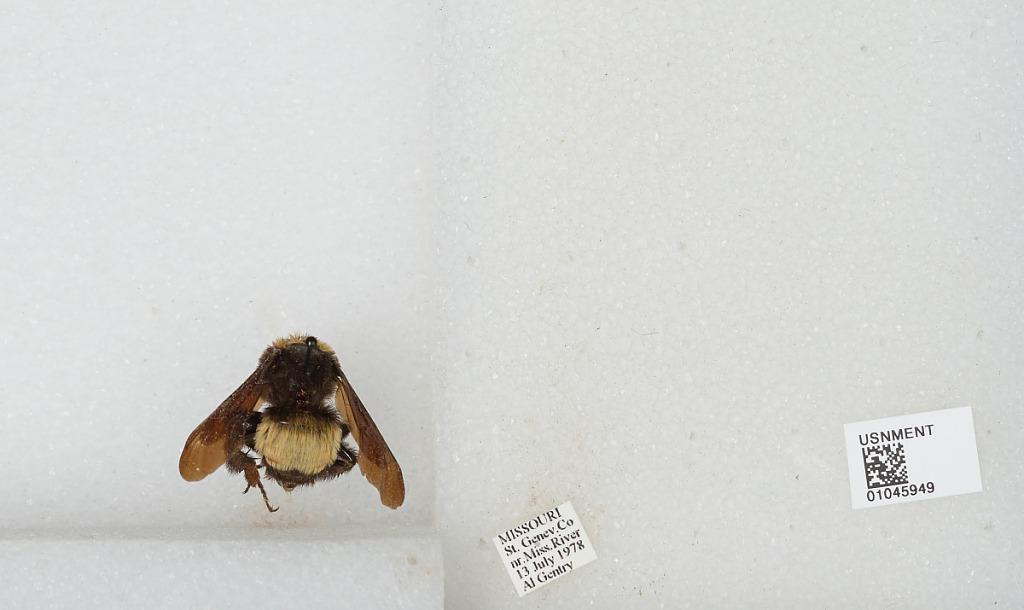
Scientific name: Bombus sp.
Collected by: A. Gentry
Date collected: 1978-7-13
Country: United States
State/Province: Missouri
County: Ste. Genevieve
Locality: near the Mississippi River
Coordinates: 37.9936, -90.0356